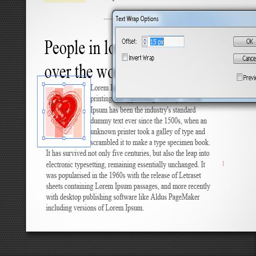
to wrap the text around an image in ai